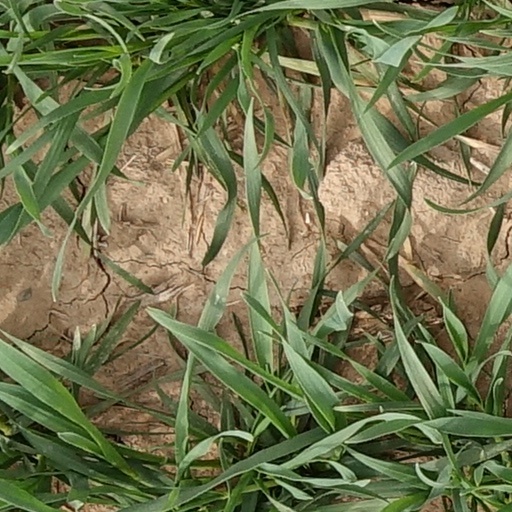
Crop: wheat